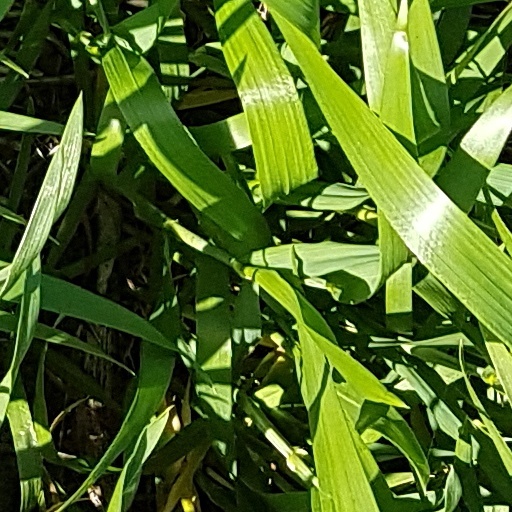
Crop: wheat